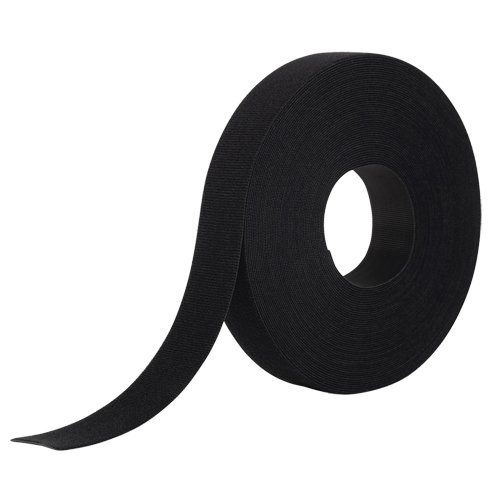
OP623-One-Wrap® Fastener Tape
Ideal for other applications requiring a strong, durable, adjustable and reusable self-engaging fastener Self-engaging Strong, reusable ONE-WRAP(R) fasteners feature hook and loop laminated back to back without glue, so there's no chemical residue Applications: Cable management, medical equipment bundling and materials handling Specifications Type: Hook & Loop Width: 1" Length: 25 yds Backing Type: Self-Grip Colour: Black Additional Specifications Hook Material: Polypropylene Loop Material: Nylon
Brand: Velcro Companies
Category: Arts & Entertainment > Hobbies & Creative Arts > Arts & Crafts > Art & Crafting Materials > Craft Fasteners & Closures > Hook and Loop Fasteners > Sew-On Hook & Loop Fasteners